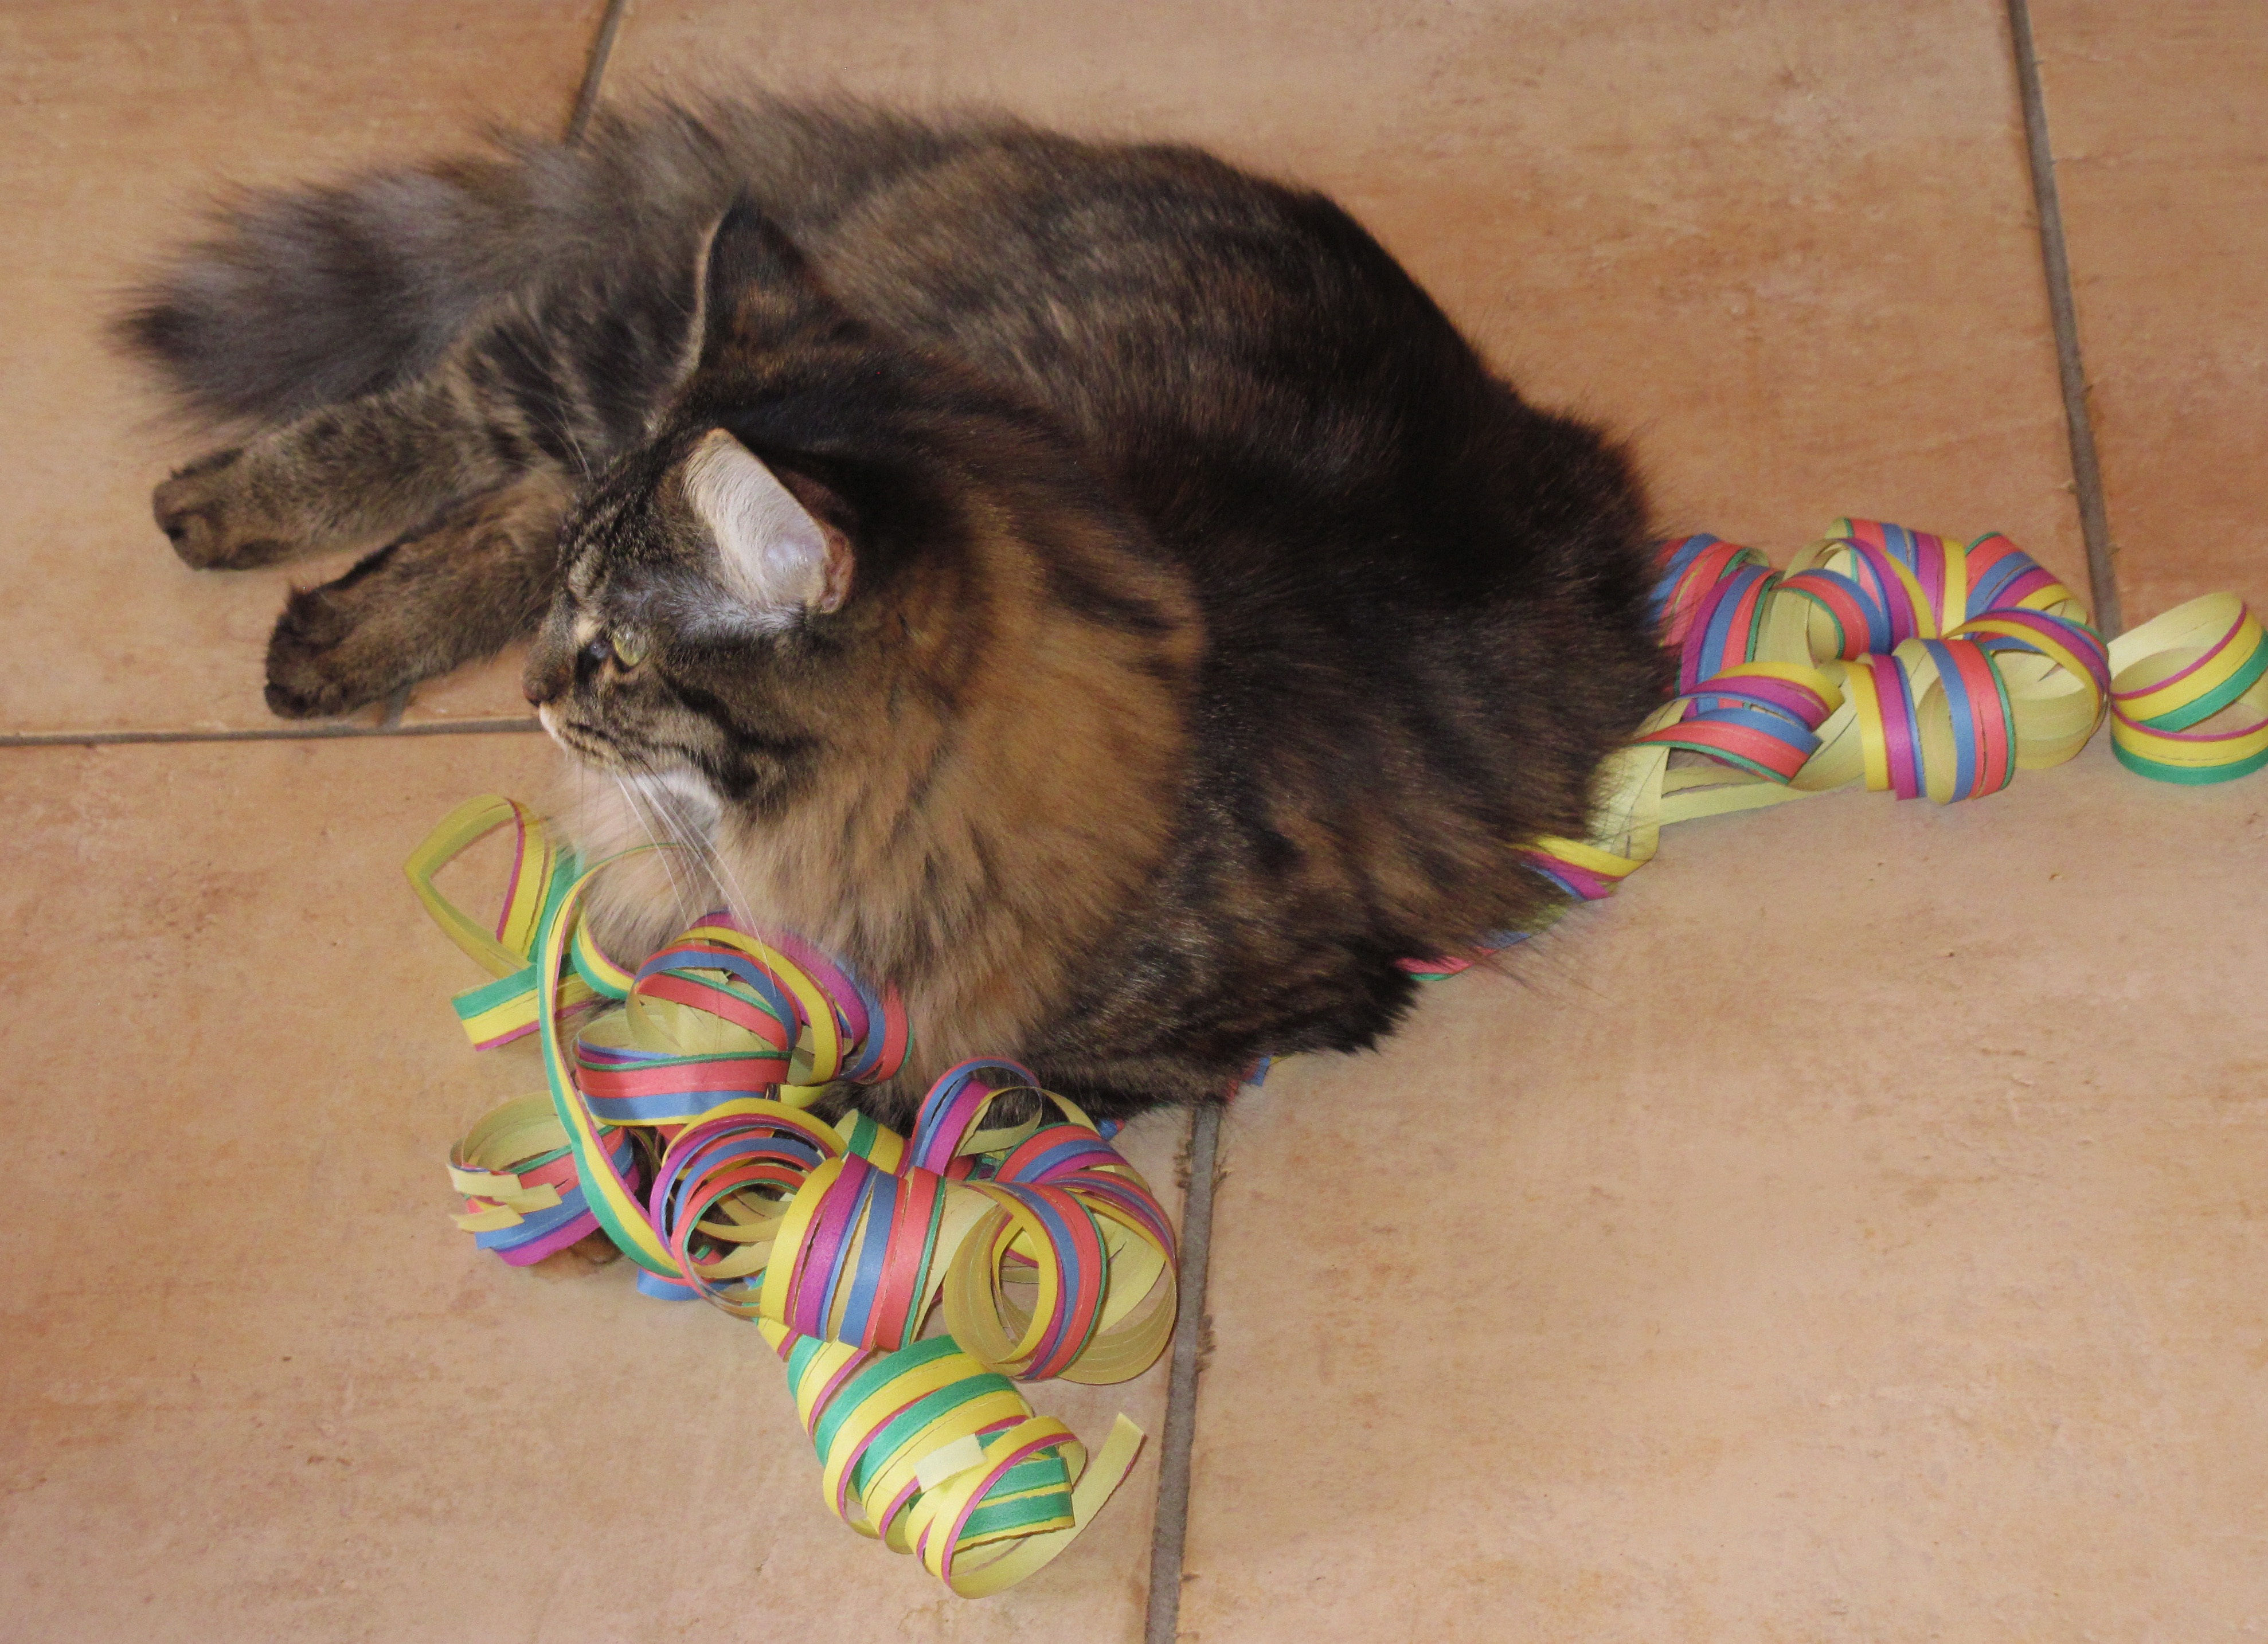
kitten, cat, mammal, vertebrate, lying, dormant, streamer, small to medium sized cats, cat like mammal